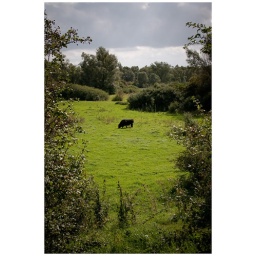
Galloway cattle in the field